James Thomas Brown

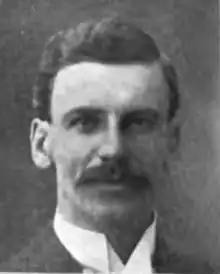

James Thomas Brown (October 22, 1871 – April 28, 1957) was a lawyer, judge, and political figure in Saskatchewan. He represented Souris in the Legislative Assembly of Saskatchewan from 1905 to 1908 as a Provincial Rights Party member.